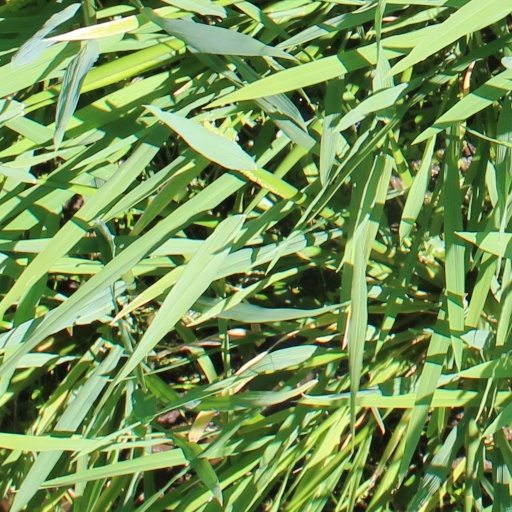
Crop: rice